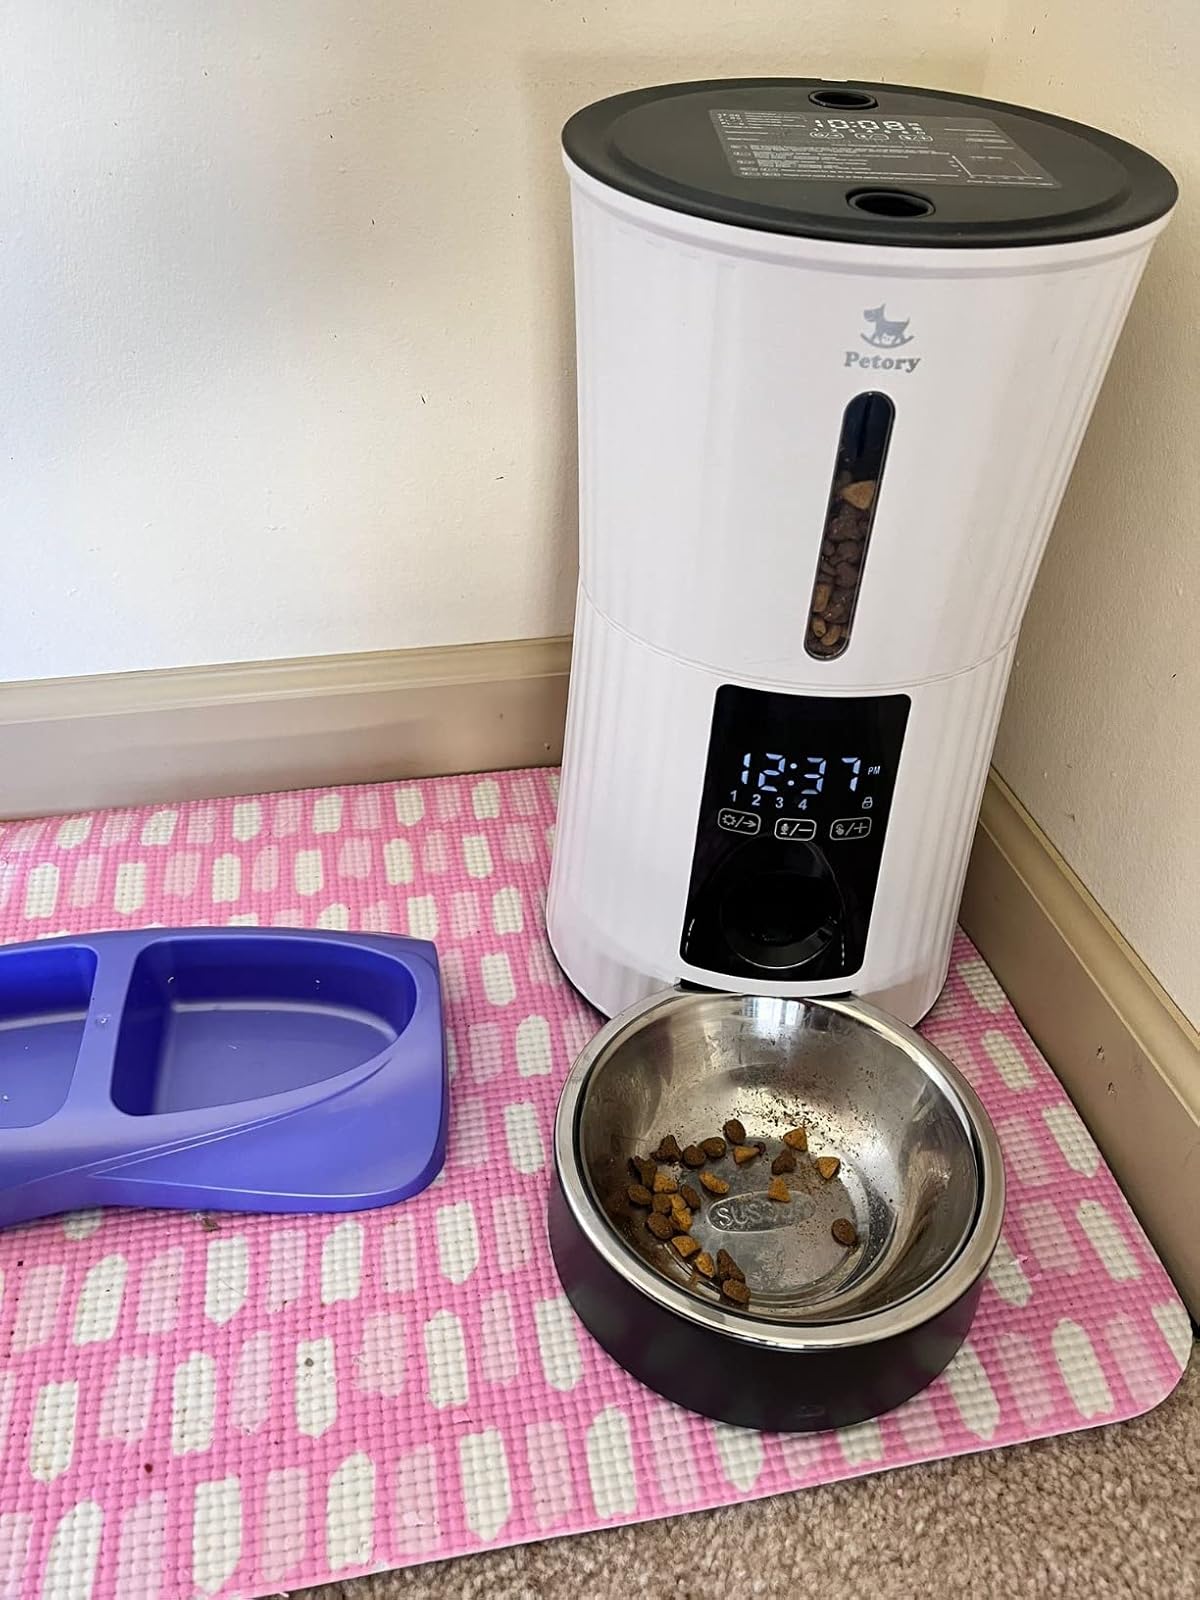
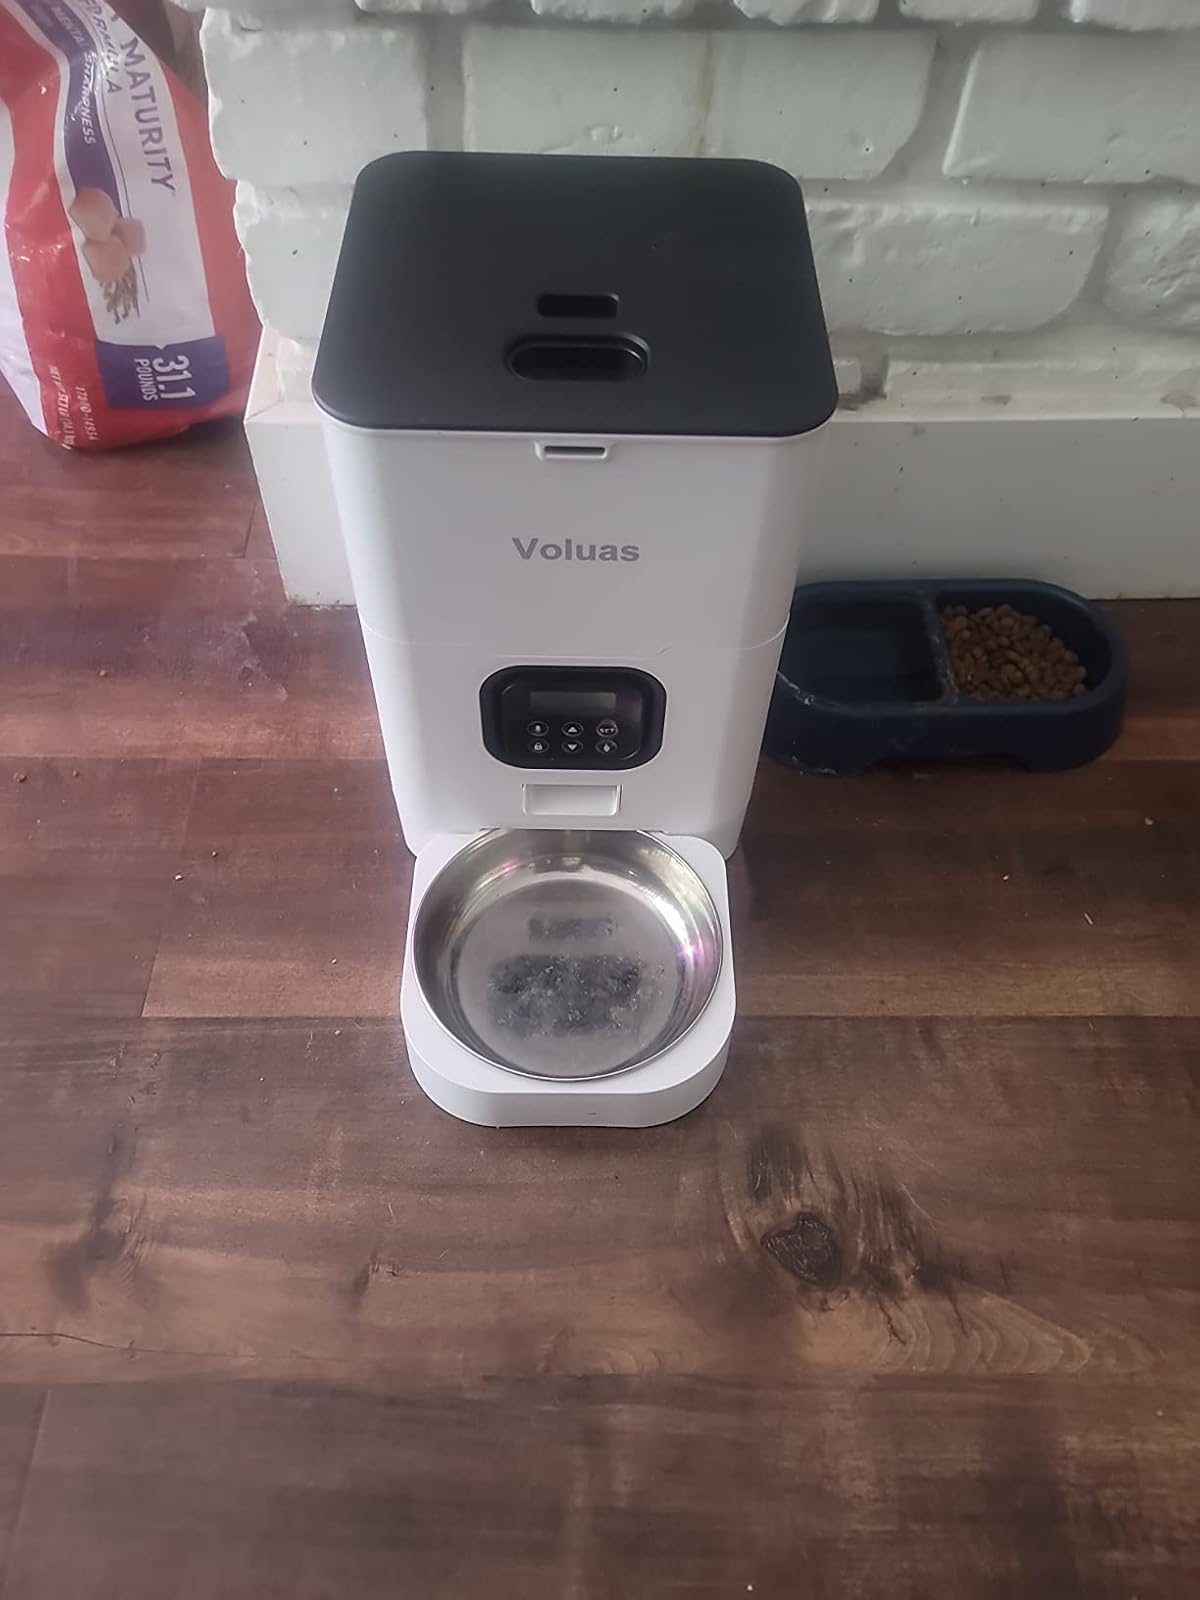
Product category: items_feeder
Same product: no